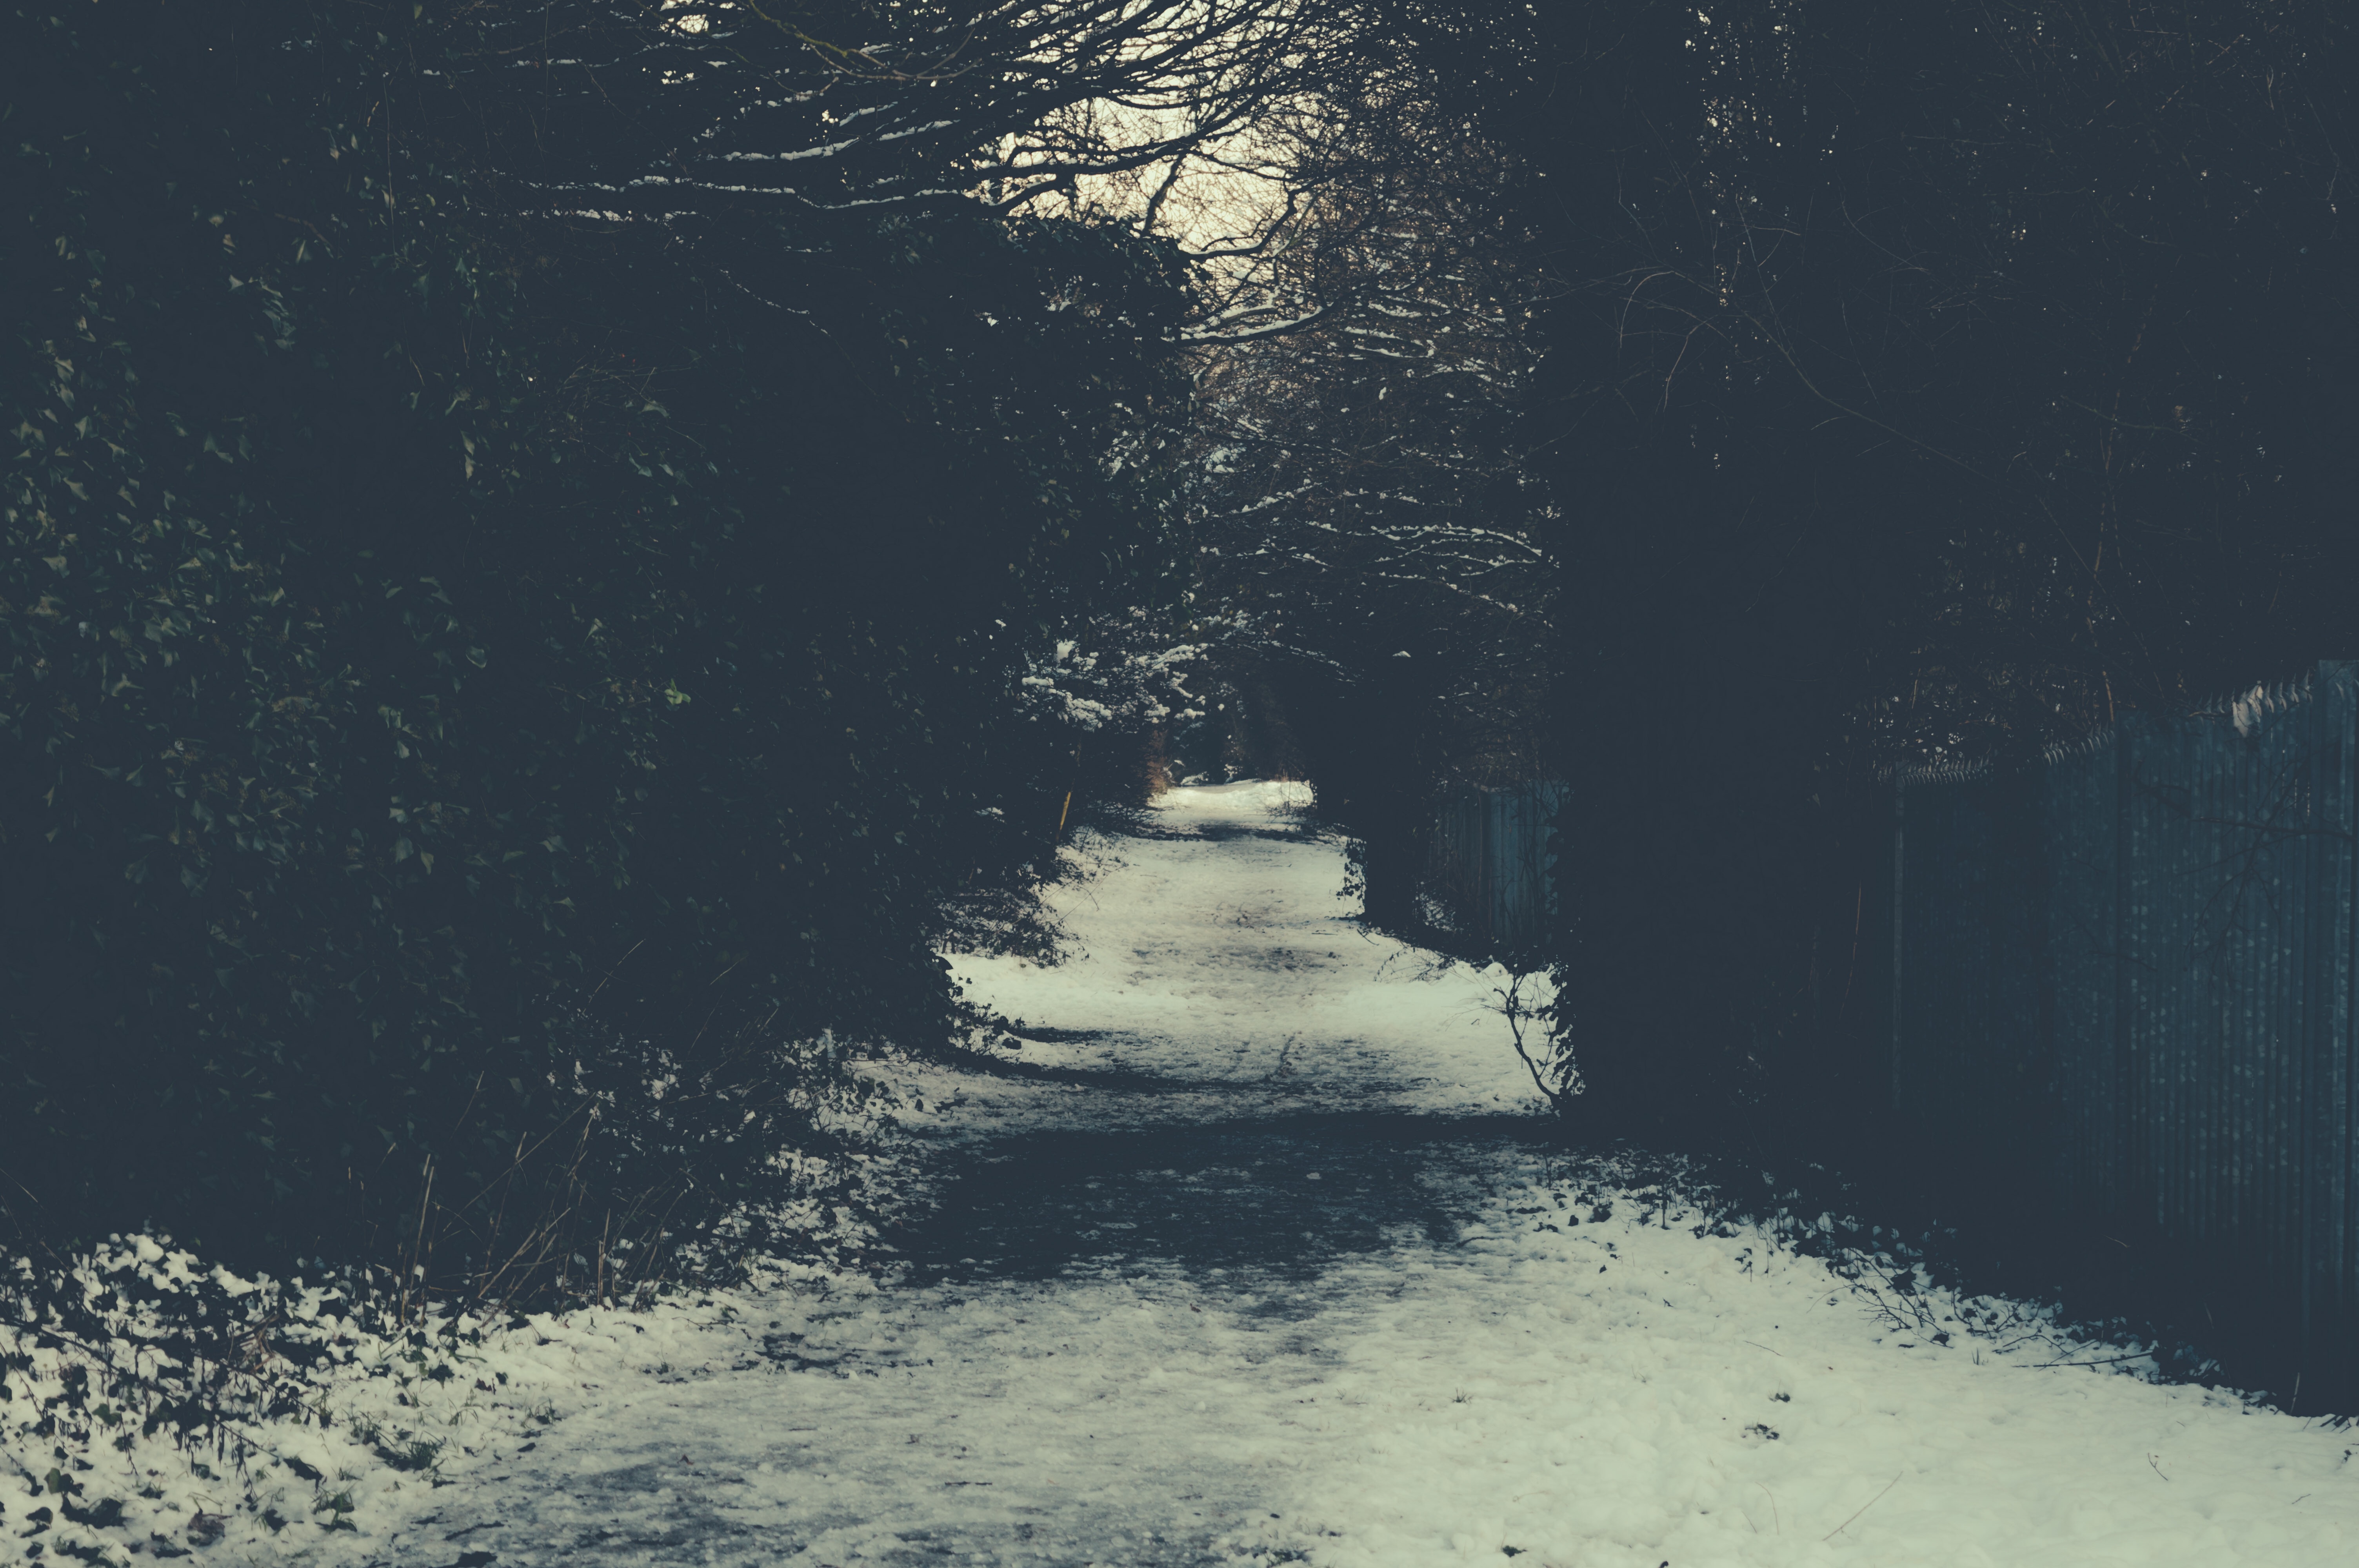
tree, nature, snow, winter, light, sunlight, morning, wave, frost, atmosphere, ice, reflection, weather, darkness, blue, season, freezing, atmospheric phenomenon